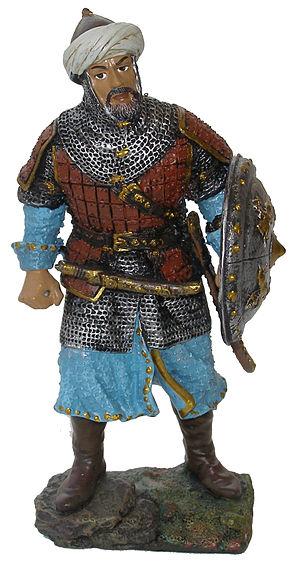
L'International Plastic Modellers' Society est une communauté internationale d'adeptes et de passionnés du modélisme fondée par Peter Elley en 1963 au Royaume-Uni. Elle est la première au monde, historiquement et en nombre de membres, de ce Fandom/Hobby.